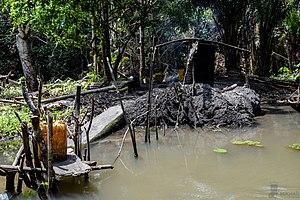
Préparation d'alcool de raphia dans la forêt de Lokoli
La forêt marécageuse de Lokoli est une aire protégée du Bénin située au sud du pays, sur le territoire de la commune de Zogbodomey dans le département du Zou.
Raphia hookeri est une espèce d'abres de la famille des Arecaceae et du genre Raphia, présente en Afrique tropicale.